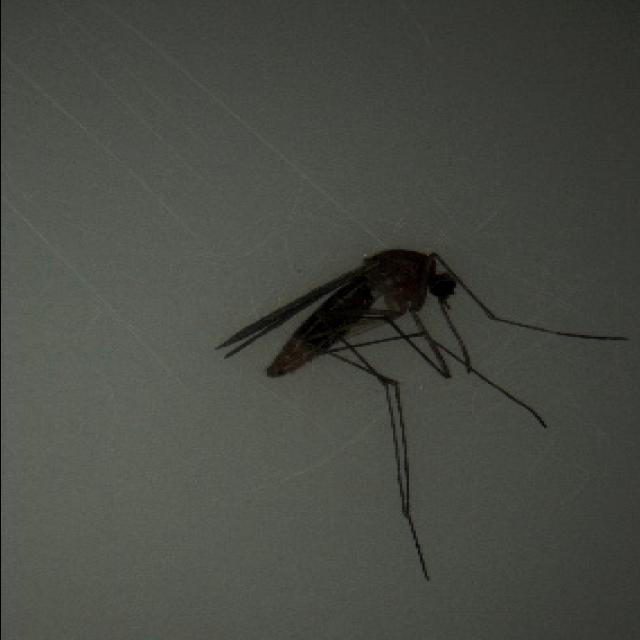
Species: culex_pipiens